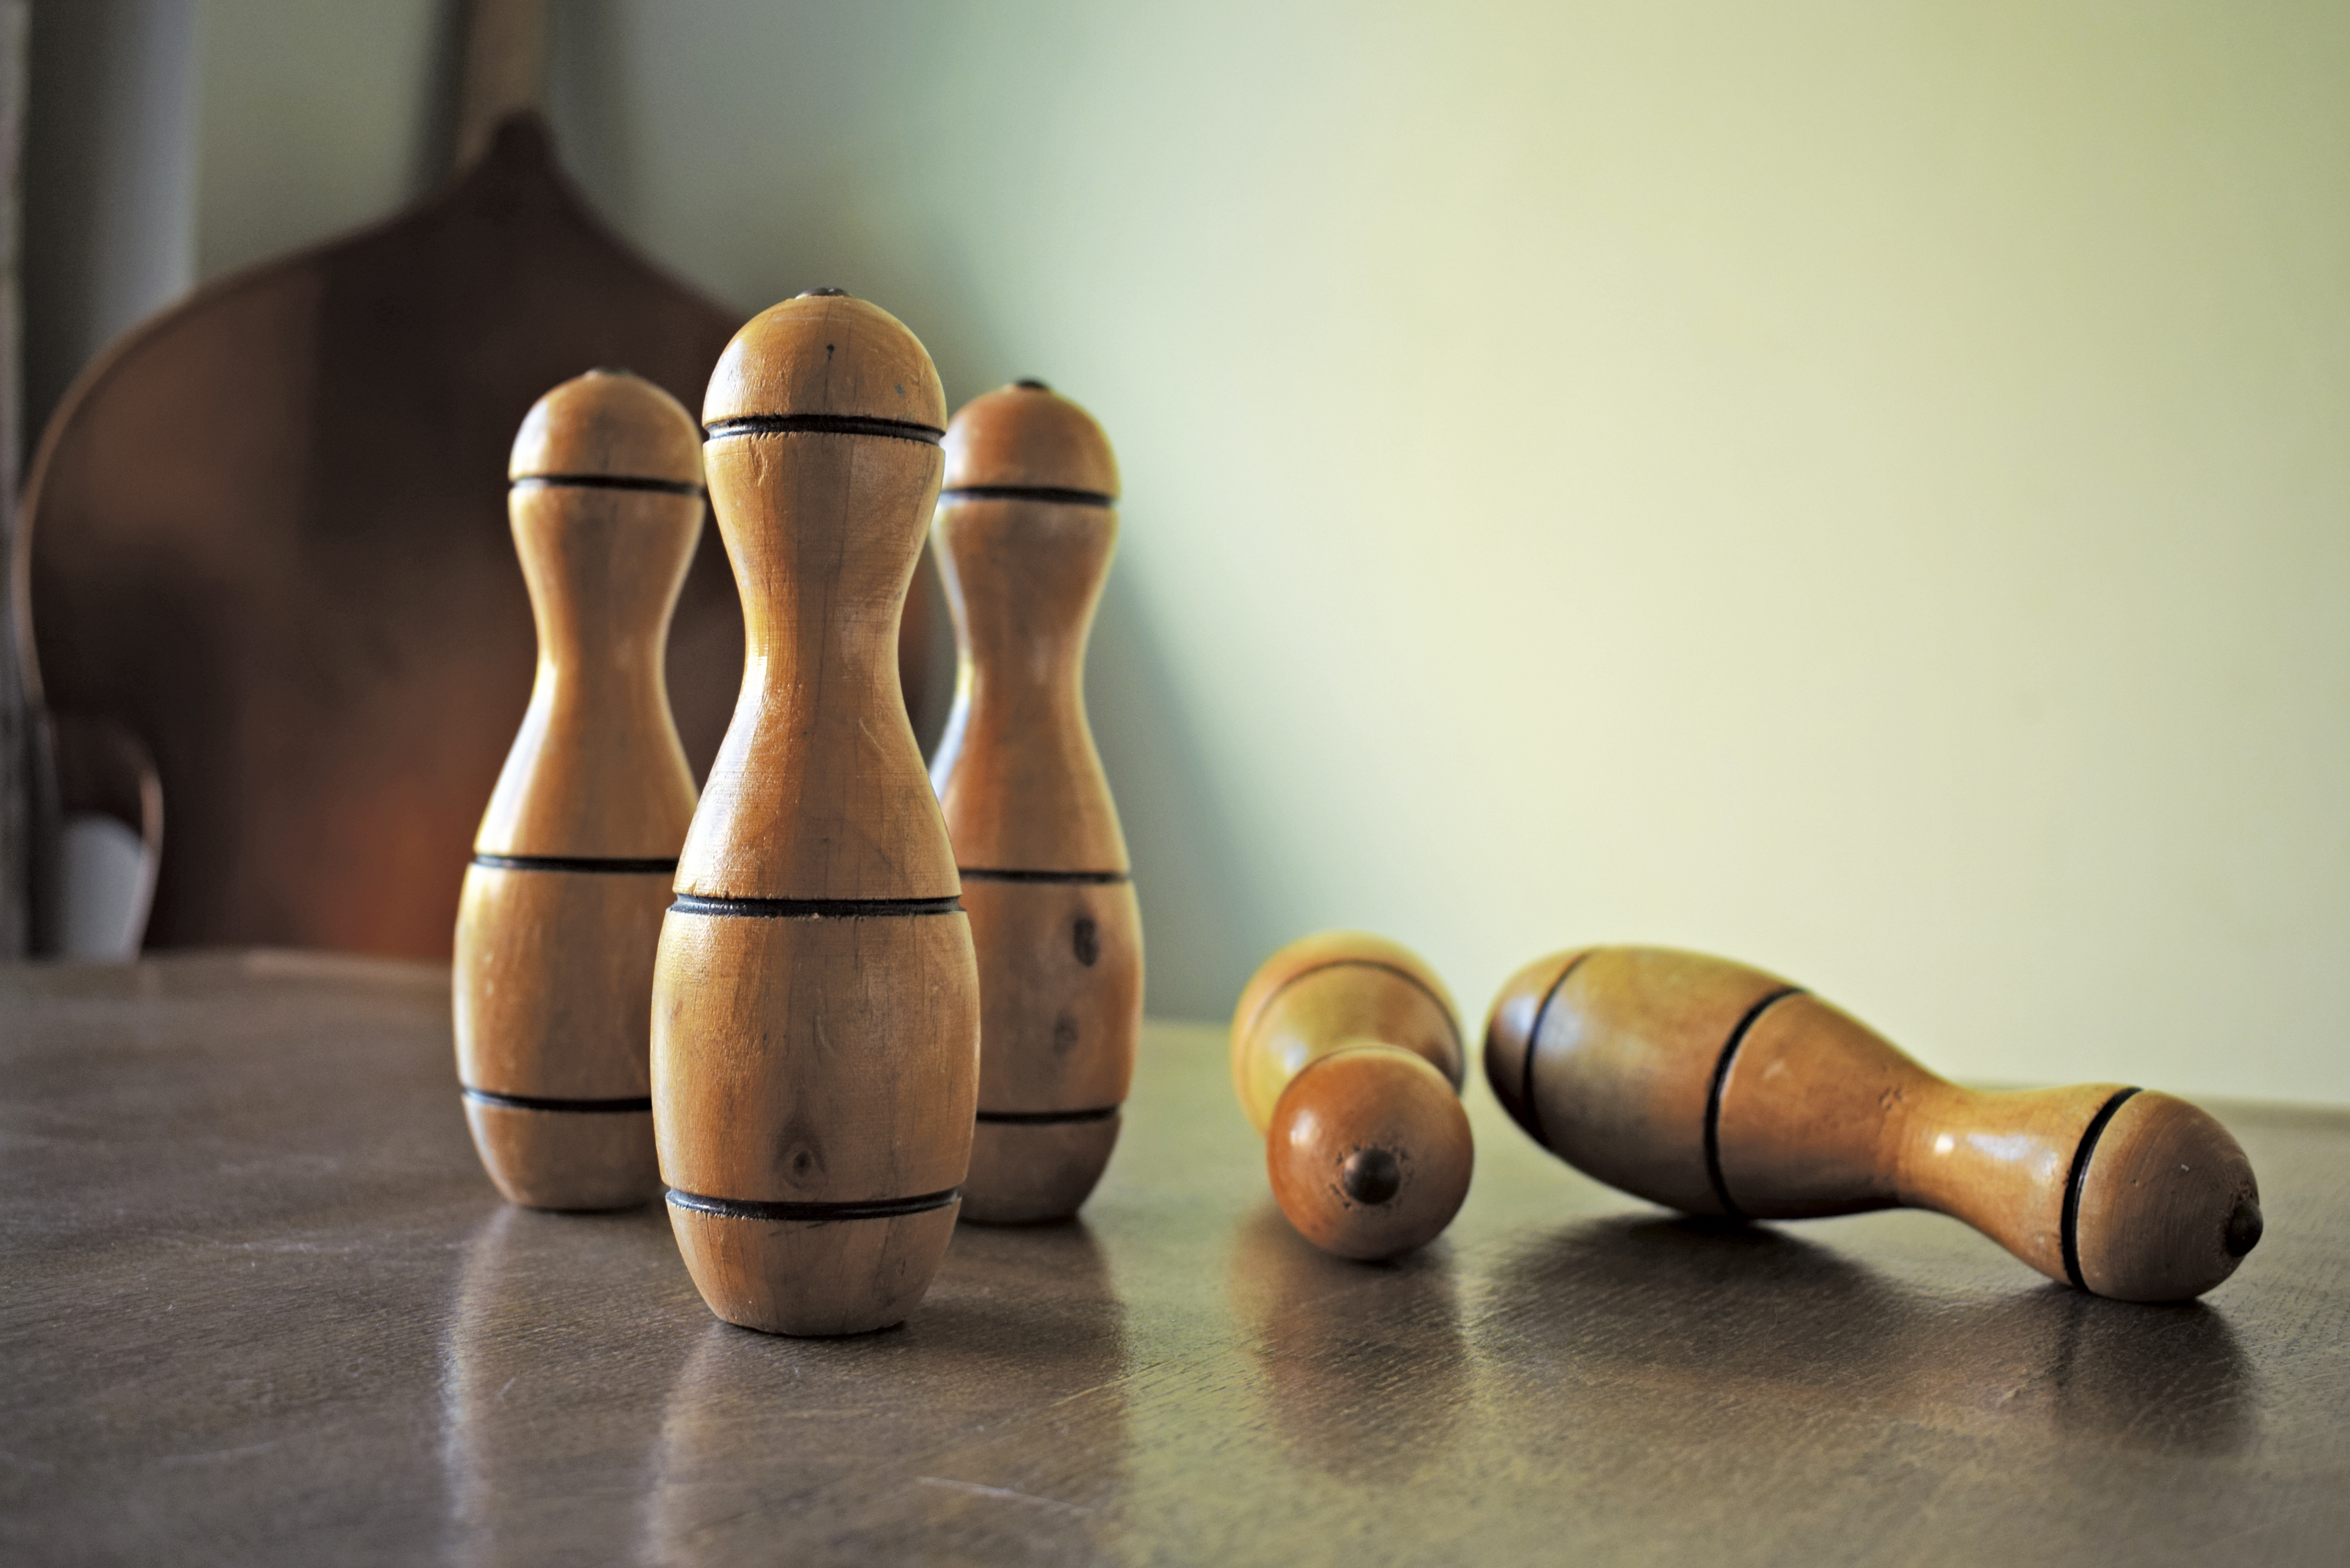
shoe, wood, warm, old, leg, ceramic, brown, toy, bowling, human body, sculpture, art, footwear, pact